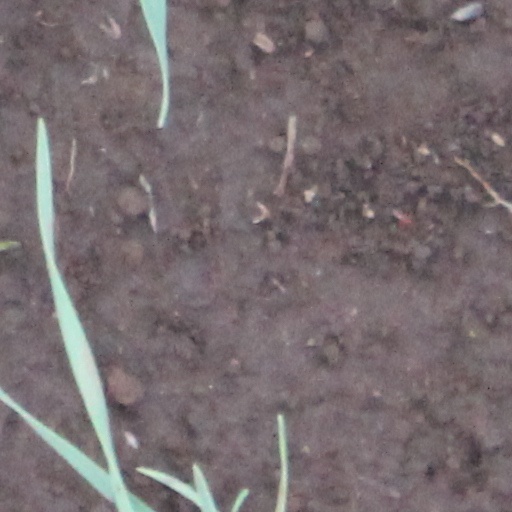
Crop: wheat